Holzhof

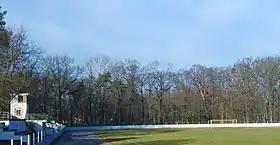
The sports field at the Holzhof in Elsterwerda

The Holzhof is a traditional sports facility in the small Brandenburg town of Elsterwerda in the Elbe-Elster district. This facility is located on the town's outskirts, toward the direction of Großenhain.